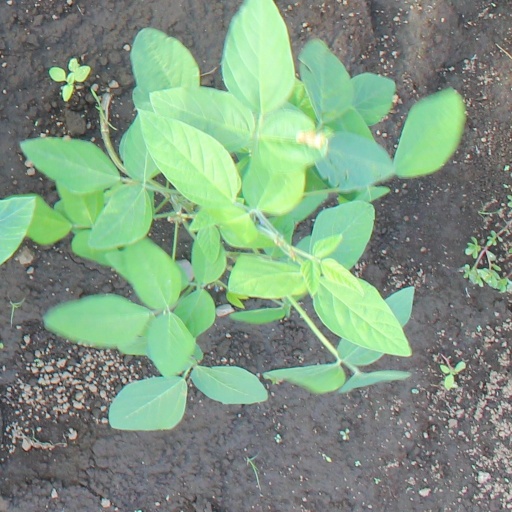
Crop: soybean